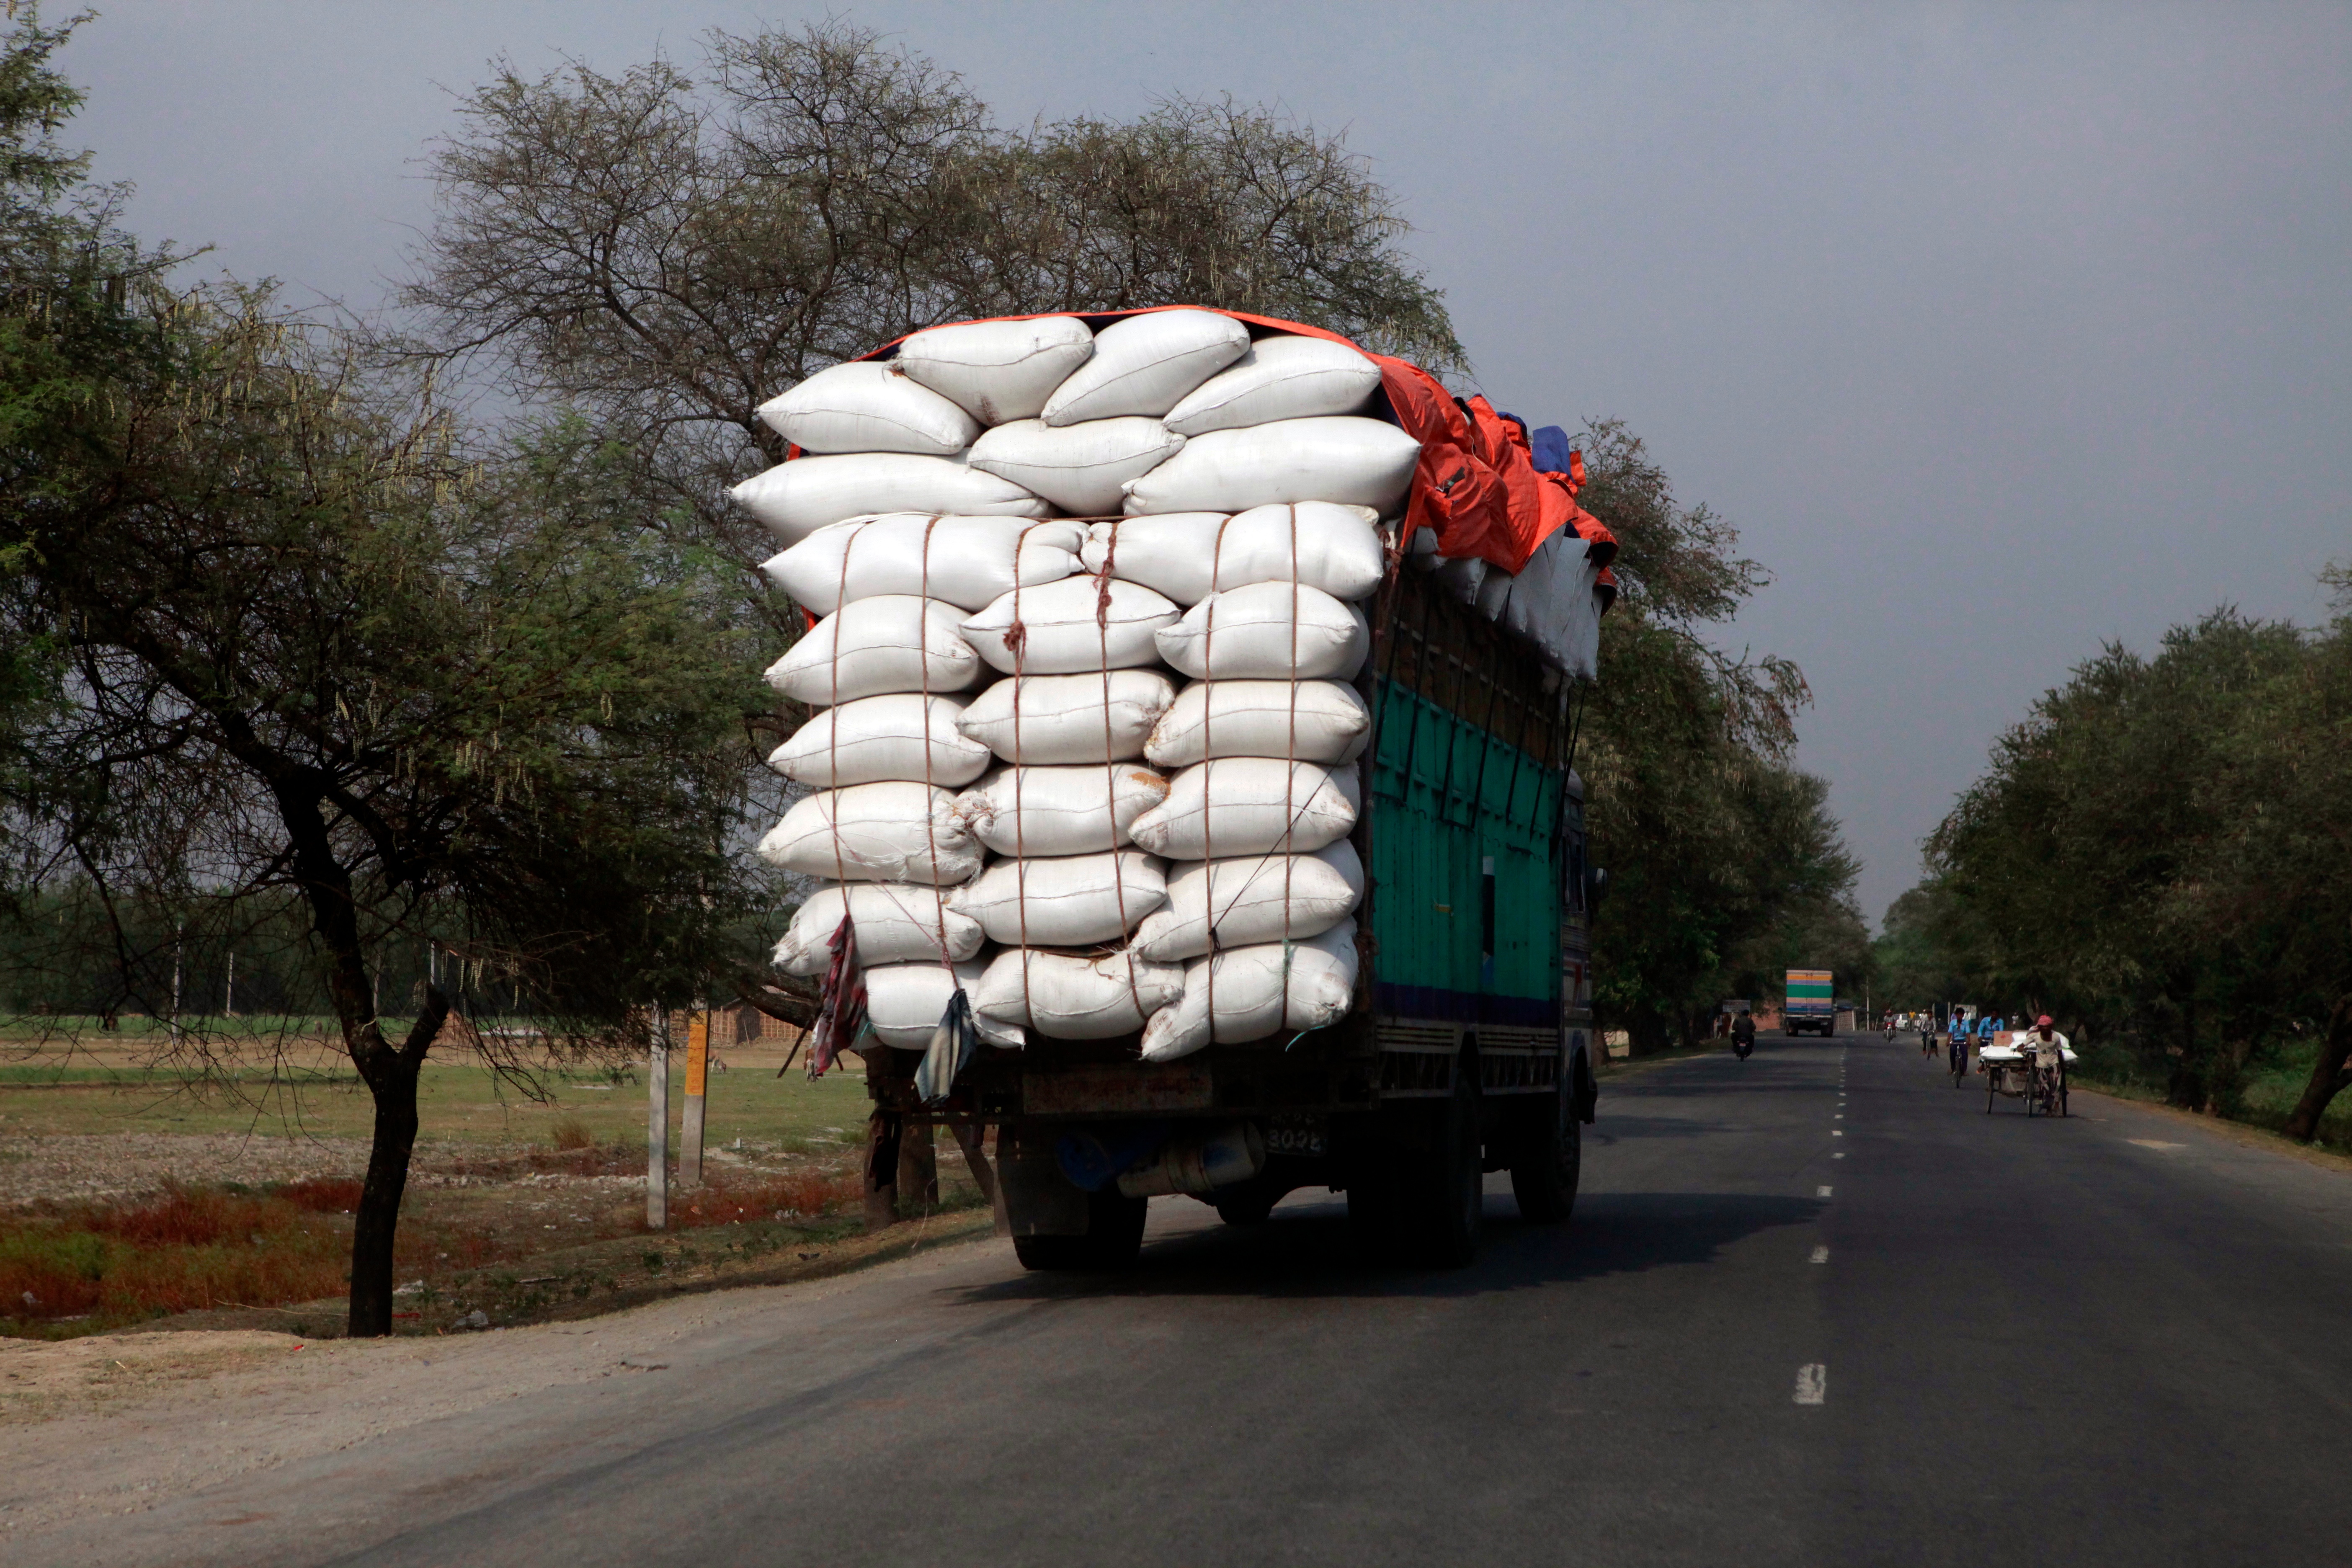
tree, flower, vehicle, man made object